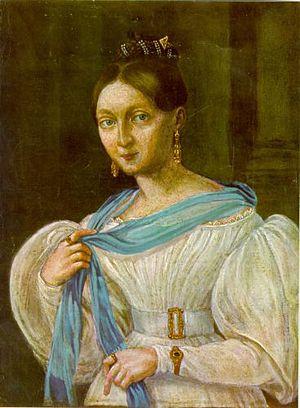
France Prešeren, né le 3 décembre 1800 à Vrba, et mort le 8 février 1849 à Kranj, est un poète slovène. Sa poésie pleine de ferveur, émouvante mais jamais mièvre a fait de lui le meilleur représentant du romantisme slovène.